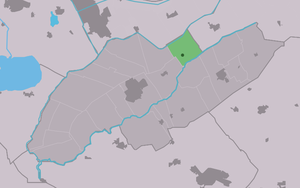
Nijeholtpade est un village situé dans la commune néerlandaise de Weststellingwerf, dans la province de la Frise. Le 1ᵉʳ janvier 2009, le village comptait 488 habitants.